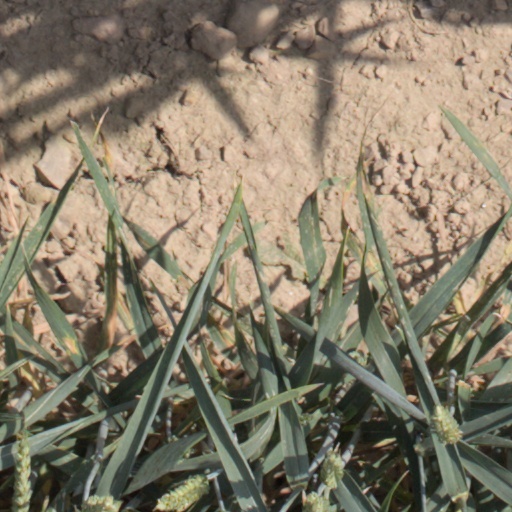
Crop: wheat